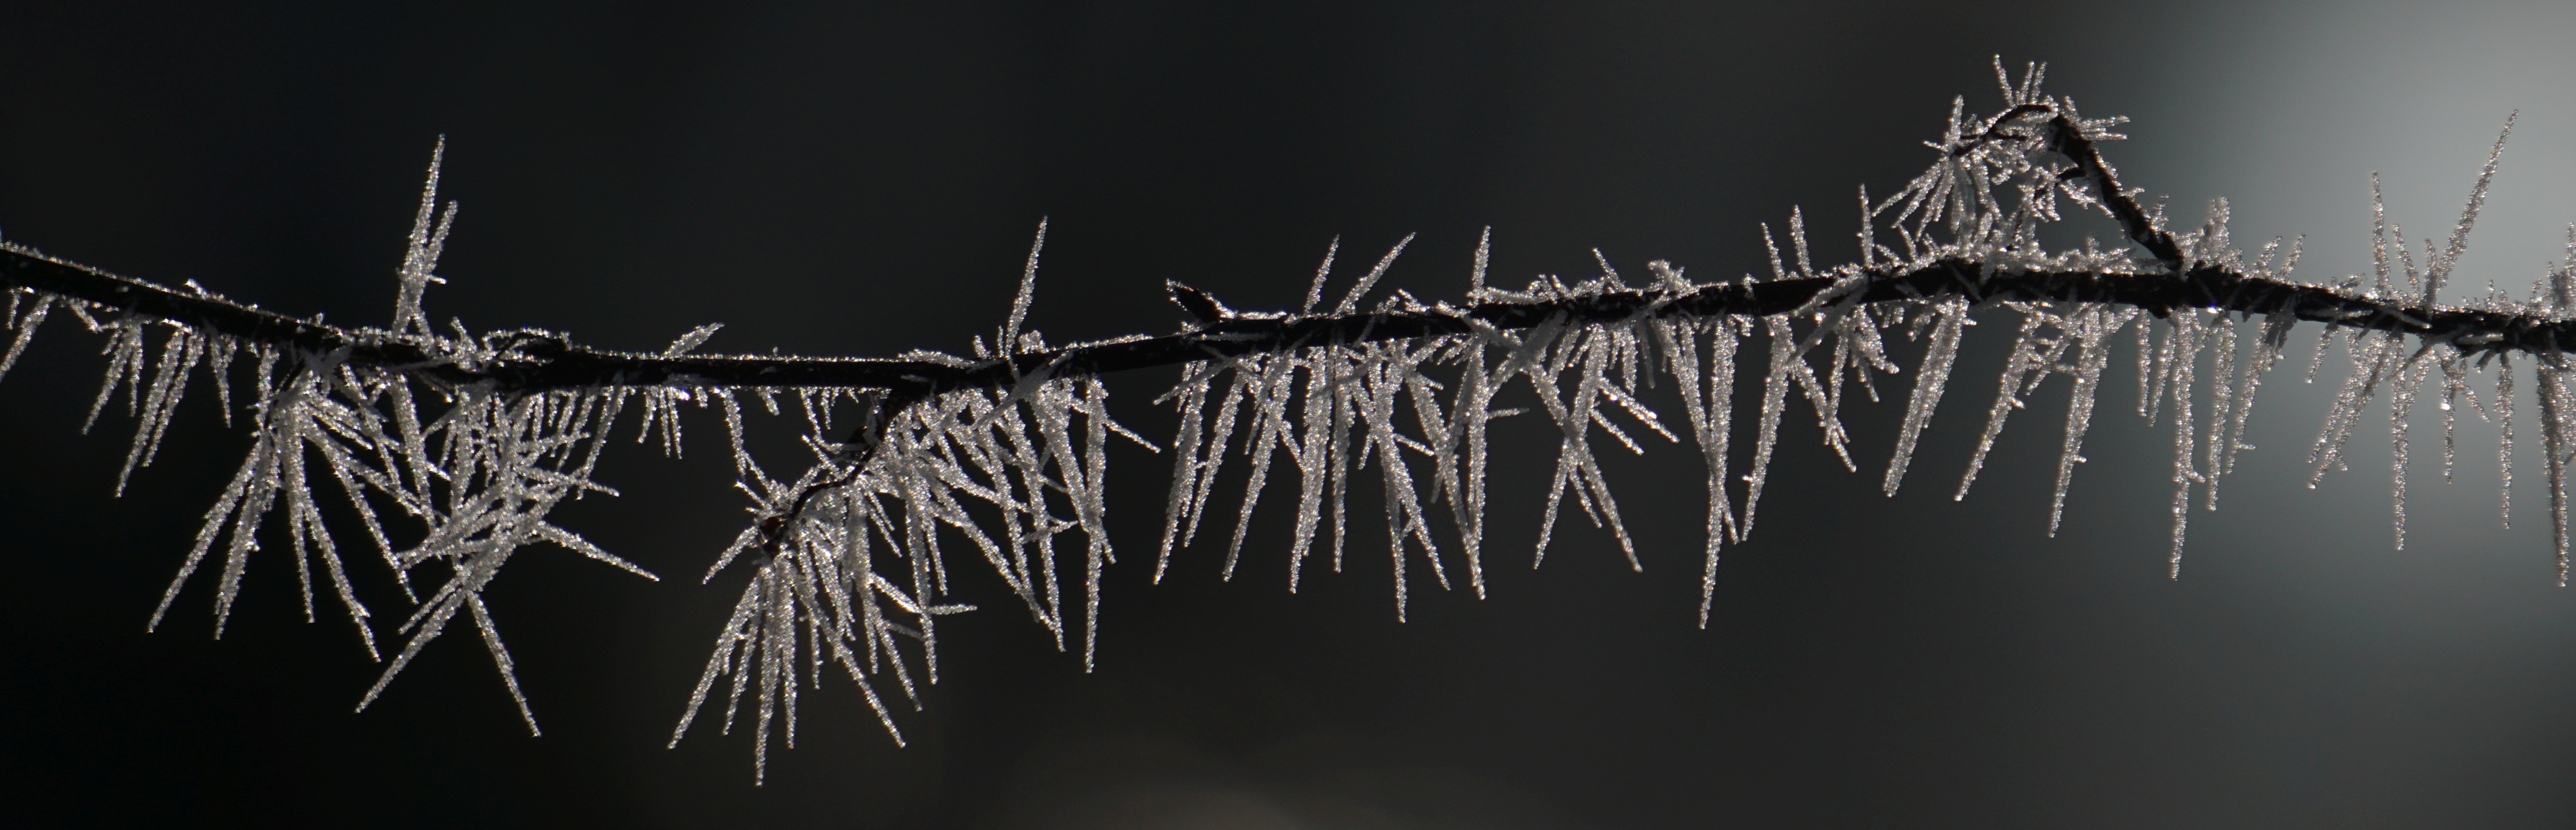
tree, water, branch, winter, light, night, frost, ice, reflection, macro, darkness, twig, icicle, hoarfrost, freezing